Jim Carroll

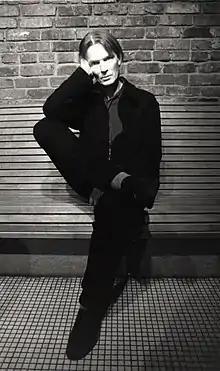
In Seattle, 2000

James Dennis Carroll (August 1, 1949 – September 11, 2009) was an American author, poet, and punk musician. Carroll was best known for his 1978 autobiographical work "The Basketball Diaries", which inspired a 1995 film of the same title that starred Leonardo DiCaprio as Carroll, and his 1980 song "People Who Died" with the Jim Carroll Band.